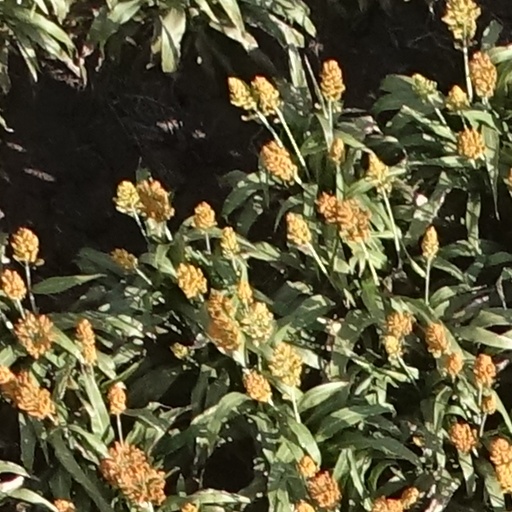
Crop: sorghum